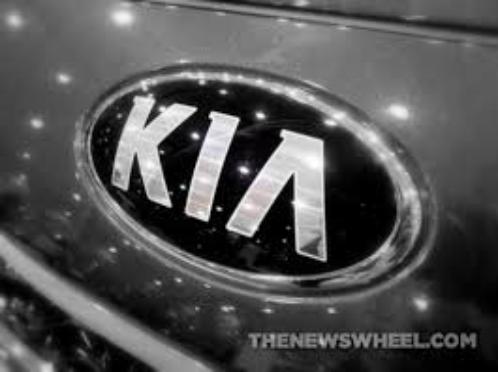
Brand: kia da
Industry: Transportation